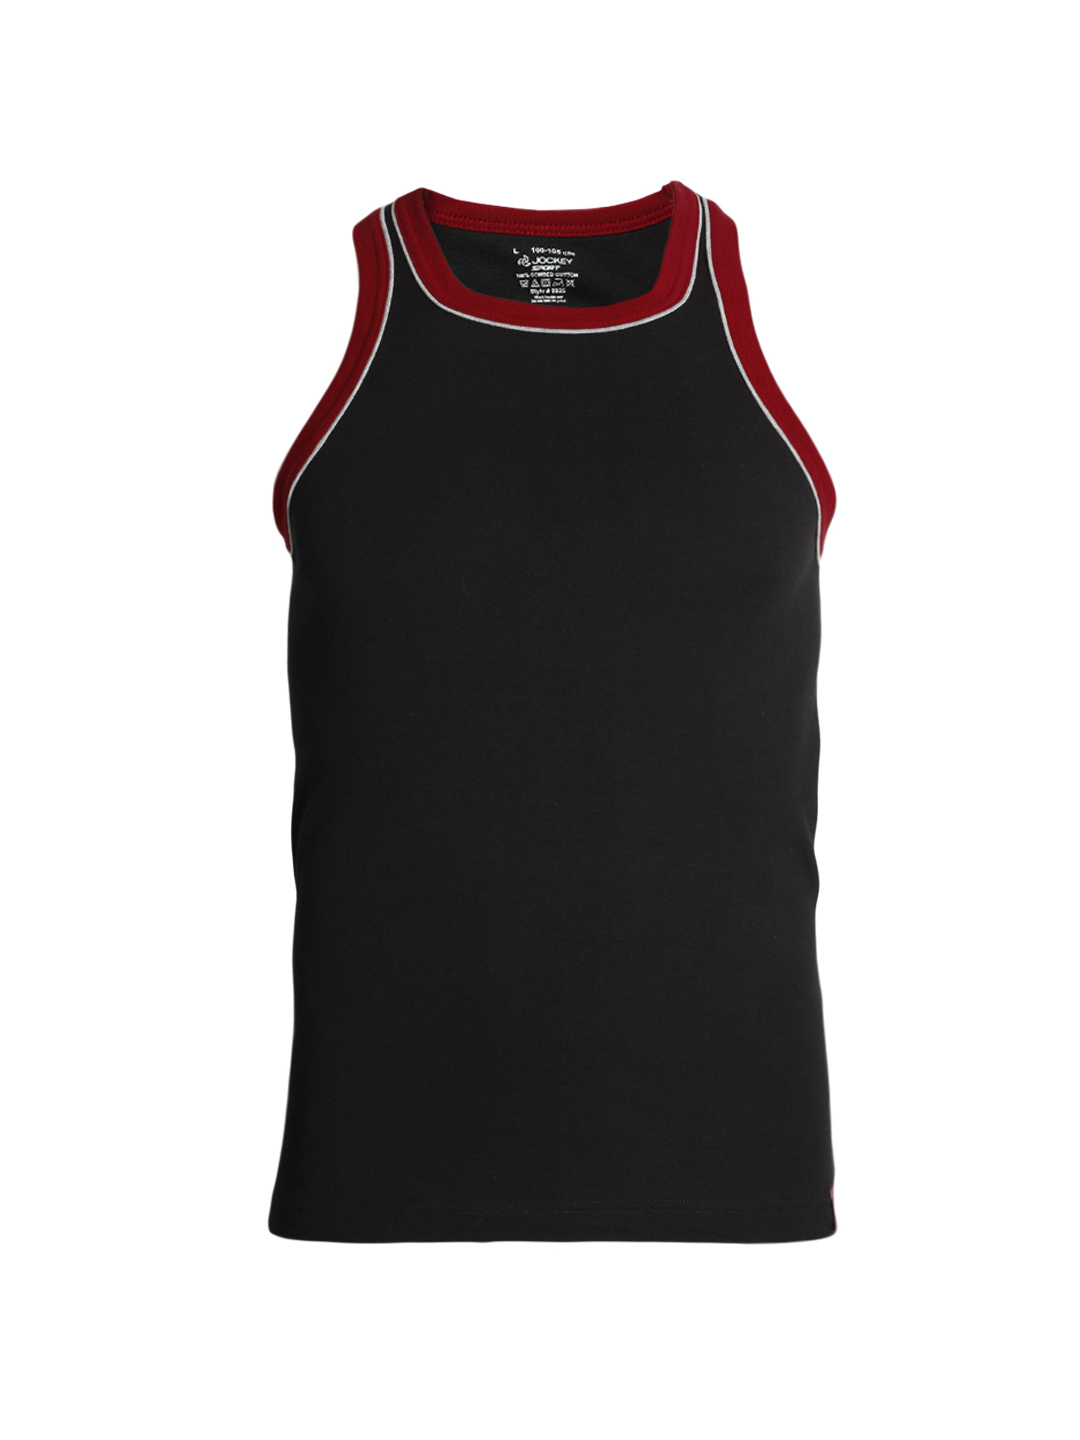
Jockey SPORT Men Power Back Basic Black Innerwear Vest 9925
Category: Apparel / Innerwear / Innerwear Vests
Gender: Men
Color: Black
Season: Summer 2016
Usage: Casual